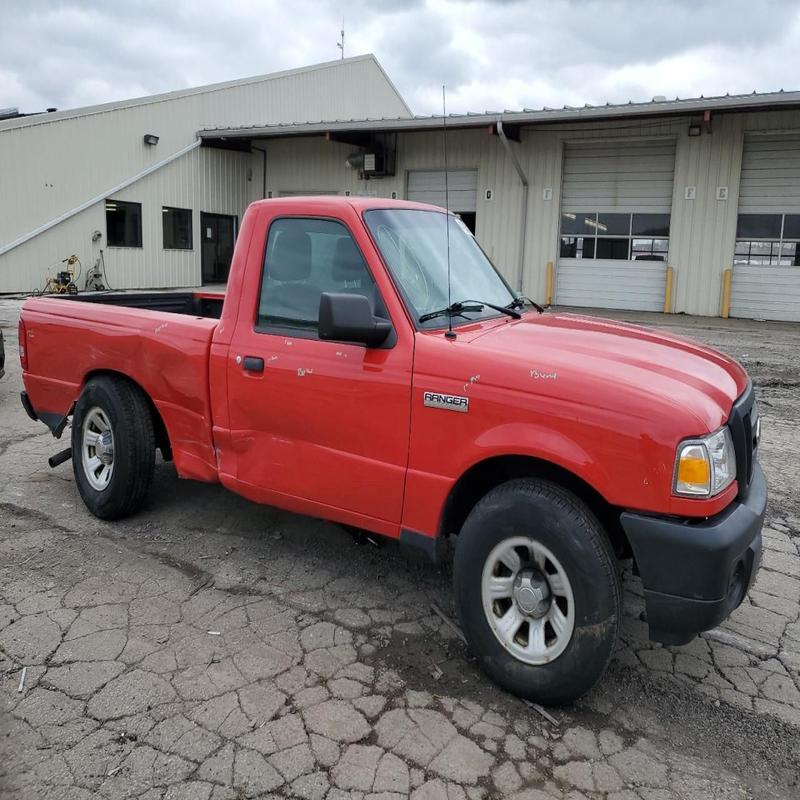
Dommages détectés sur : porte avant droite, aile arrière droite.
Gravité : mineur